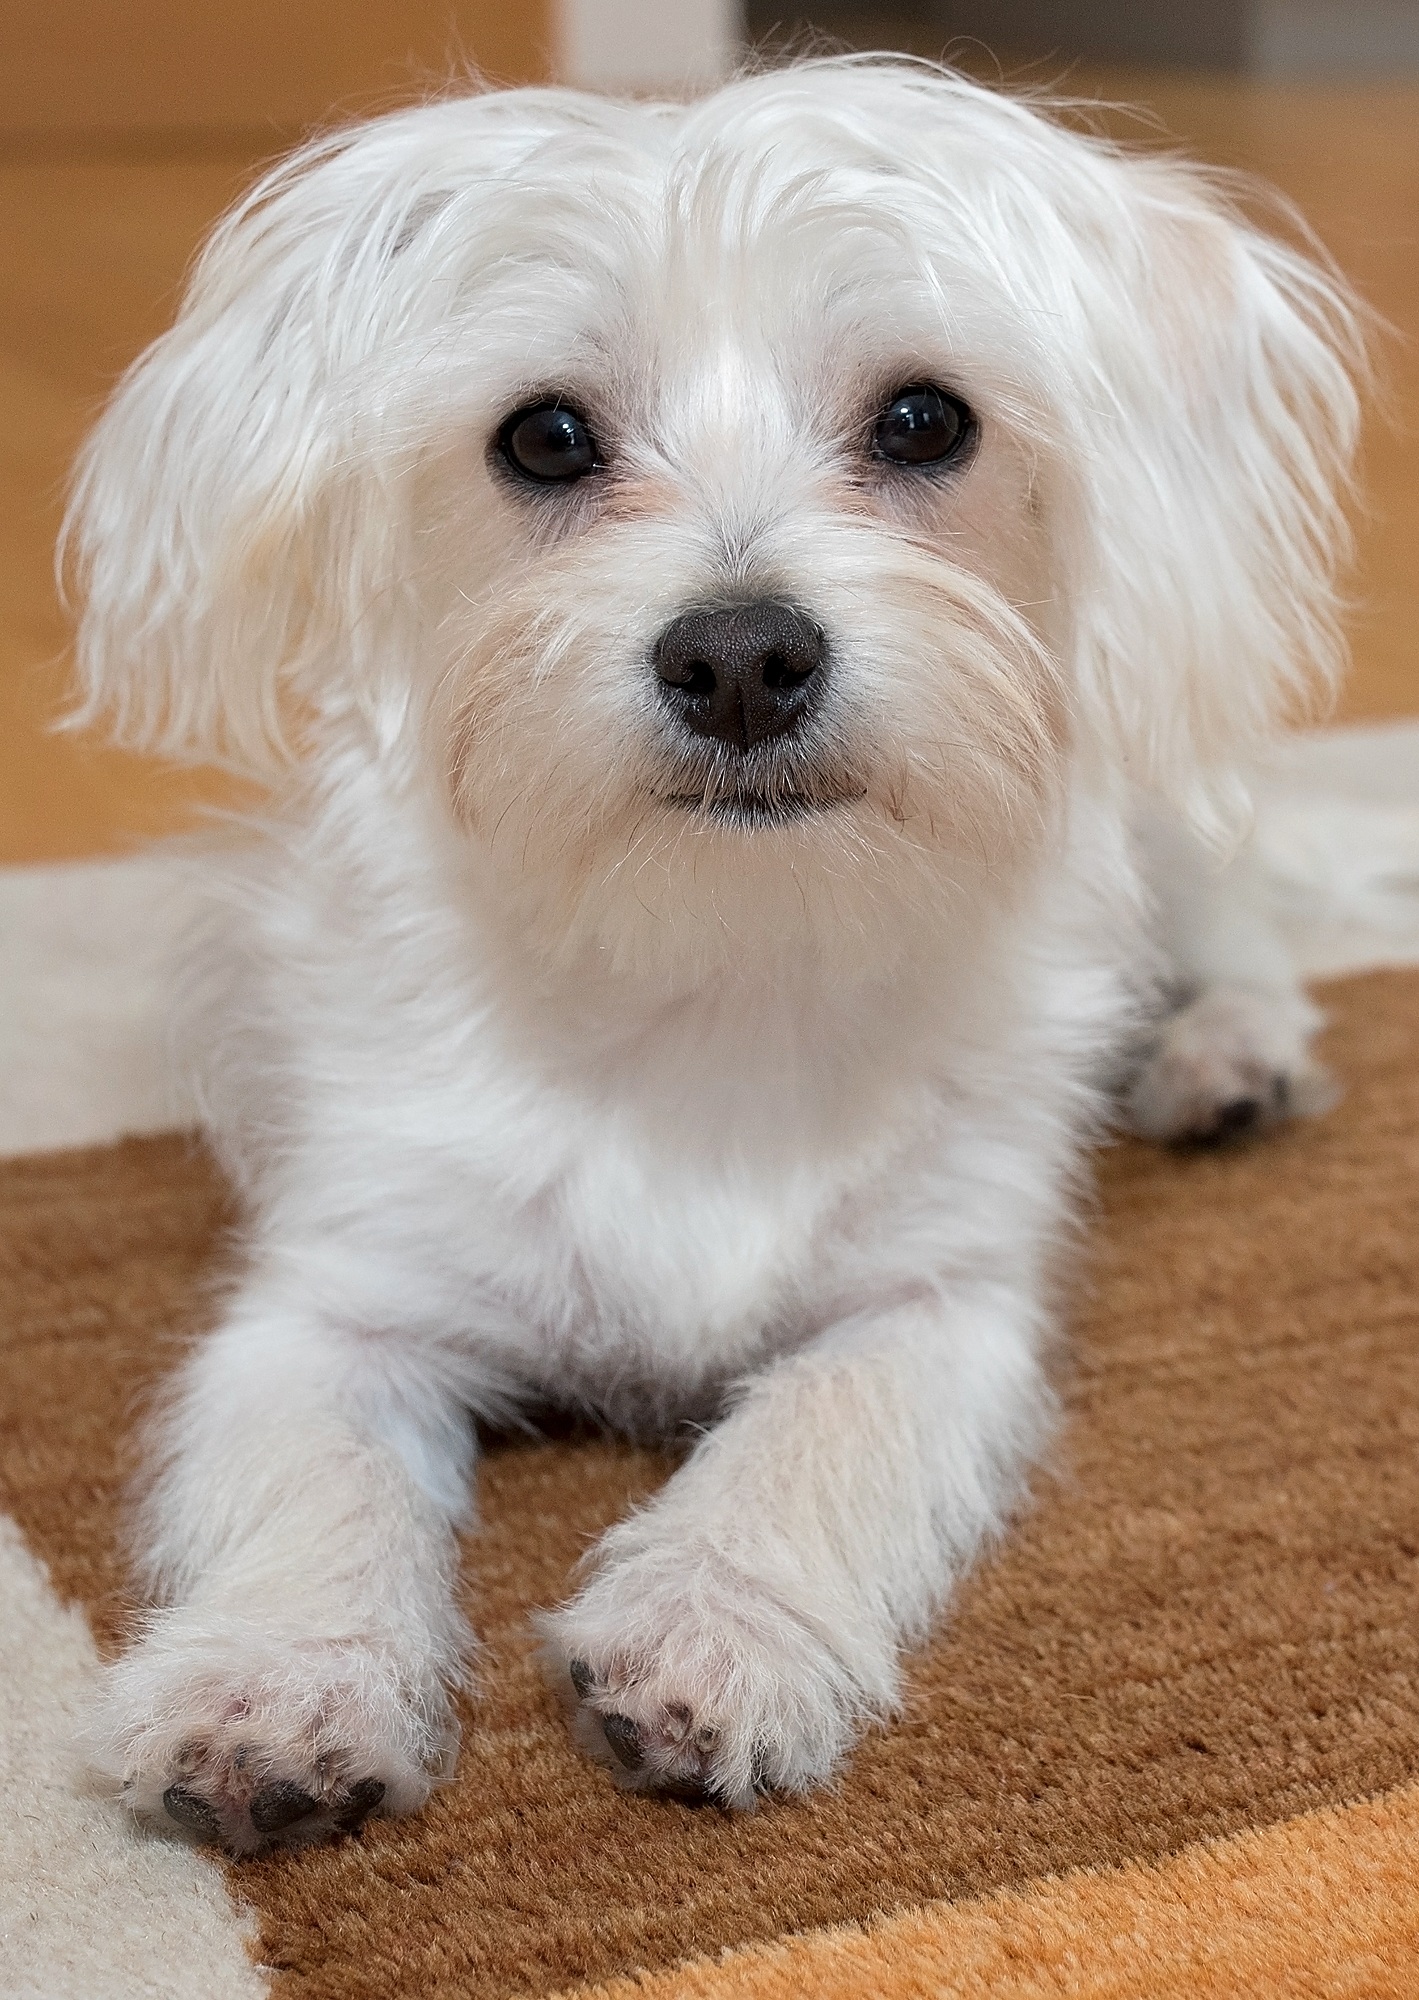
white, sweet, puppy, dog, animal, cute, pet, small, mammal, close, vertebrate, dog breed, lhasa apso, cavapoo, maltese, young dog, bichon, small dog, bichon frise, bolognese, coton de tulear, havanese, dog like mammal, schnoodle, dandie dinmont terrier, l wchen, dog crossbreeds, morkie, cavachon, bolonka, poodle crossbreed